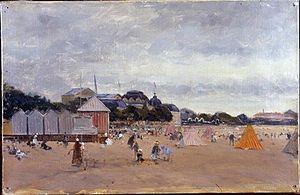
Royan, plage de la Grande Conche.
Royan /ʁwa.jɑ̃/ est une commune du Sud-Ouest de la France, située dans le département de la Charente-Maritime. Ses habitants sont appelés les Royannais et les Royannaises.
La plage de la Grande-Conche est une plage de sable fin située sur les communes de Royan et Saint-Georges-de-Didonne, en Charente-Maritime, sur la rive droite de l'embouchure de l'estuaire de la Gironde, à proximité immédiate de l'océan Atlantique. D'une longueur d'environ 2 600 mètres, elle est tapissée de sable extrêmement fin, de l'ordre de 180 µm. Sa formation semble être intervenue il y a environ 8 000 ans.